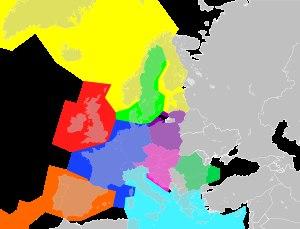
Le ciel unique européen est une initiative de l’Union européenne qui cherche à rénover la fragmentation du système de gestion du trafic aérien européen à l’aide de mesures réalisées dans quatre plans différenciés avec le but de satisfaire les besoins futurs du espace aérien européen en matière de capacité, sécurité, efficacité et d’impact sur l’environnement.
Un bloc d'espace aérien fonctionnel est un volume d'espace aérien défini en fonction des besoins du trafic aérien et non en fonction des frontières des États. Le concept de Bloc d'espace aérien fonctionnel, développé dans le premier paquet législatif nᵒ 549/2004 du ciel unique européen, est considéré comme l'un des principaux moyens pour réduire la fragmentation de l'espace aérien. Le second paquet législatif nᵒ 1070/2009 justifie la création de blocs d'espace aérien en termes de prestation de services, en plus des questions d'organisation de l'espace aérien.